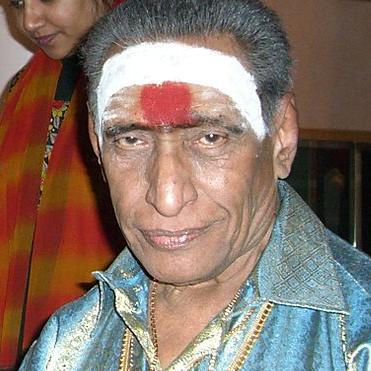
Age: 70